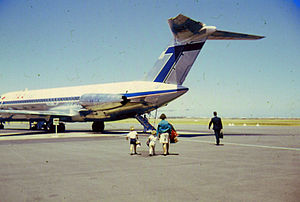
Adelaide Lufthavn / Historie
Passagerer går selv om bord på flyet, uden om fingrene, i 1967. Dette skete for indenrigspassagerer helt til 2006.
Adelaide Lufthavn er lufthavnen i Adelaide, som er hovedstad i delstaten South Australia i Australien. Lufthavnen ligger ved West Beach, 6 km fra byens centrum, og er Australiens femtestørste, idet den betjente over 6,7 millioner passagerer i 2007/08. Siden 1998 er den drevet privat af Adelaide Airport Limited under en mangeårig kontrakt med regeringen.